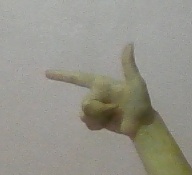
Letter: yaa